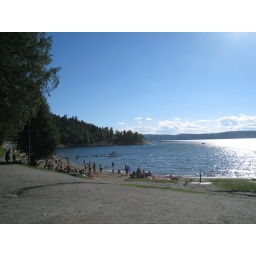
A beach surrounded by pine trees is pretty cool.